Nathalia Ramos

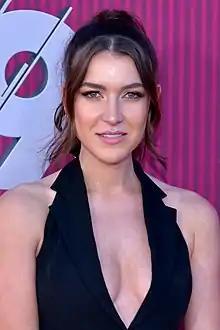
Ramos in 2019

Nathalia Norah Ramos Cohen (born July 3, 1992) is an American former actress. She is known for her portrayals of Yasmin in the 2007 film "Bratz", Jill in the 2013 film "The Damned", and lead character Nina Martin in the first two seasons of the 2011 Nickelodeon television series "House of Anubis".